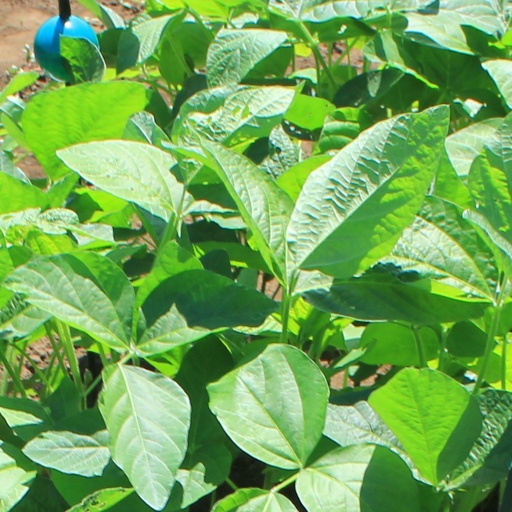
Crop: soybean